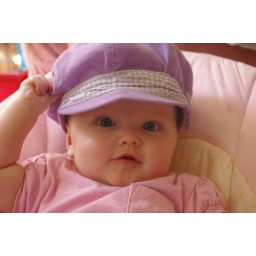
Hannah looking cute in her new hat